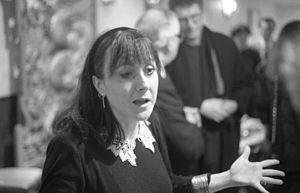
Esther Delisle, historienne canadienne, Montréal, 1992
Esther Delisle, essayiste, politologue et historienne canadienne. Elle a réalisé des recherches sur l'antisémitisme au Québec des années 1930, notamment en rapport avec les thèses du chanoine Groulx.